Bakers Oven

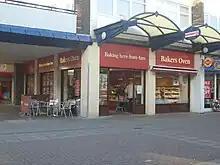
The front fascia of a Bakers Oven.

Bakers Oven was founded by Allied Bakeries in 1976, and its first location was in Barnard Castle. In 1984, the company acquired the sixty four outlets of Carricks of Newcastle, and converted them to Bakers Oven. In March 1990, there were 628 outlets and four main bakeries.